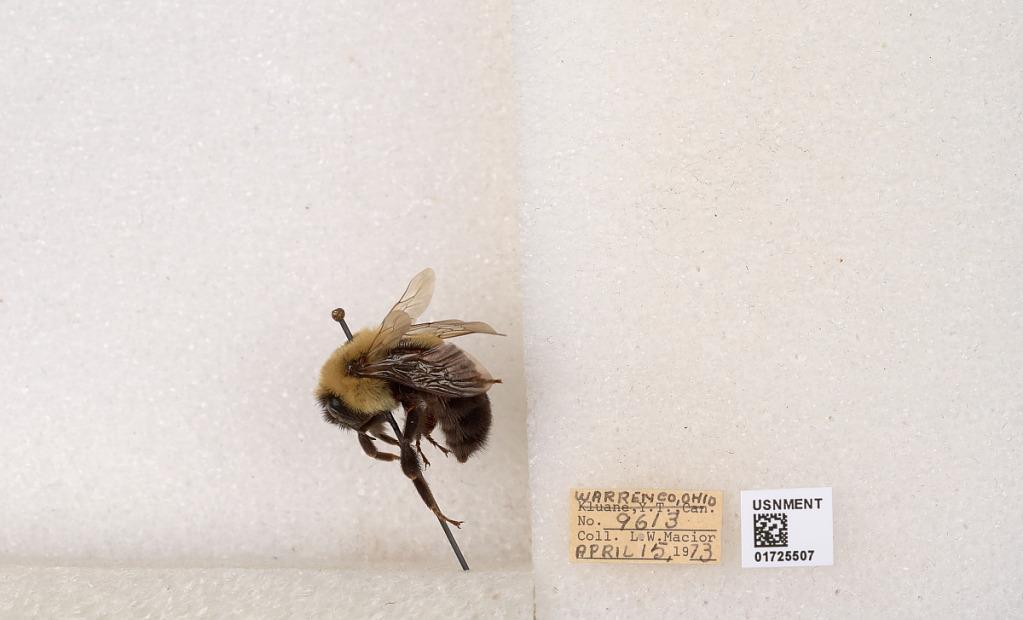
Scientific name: Bombus impatiens Cresson
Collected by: L. Macior
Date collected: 1973-4-15
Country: United States
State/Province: Ohio
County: Warren
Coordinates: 39.4276, -84.1668